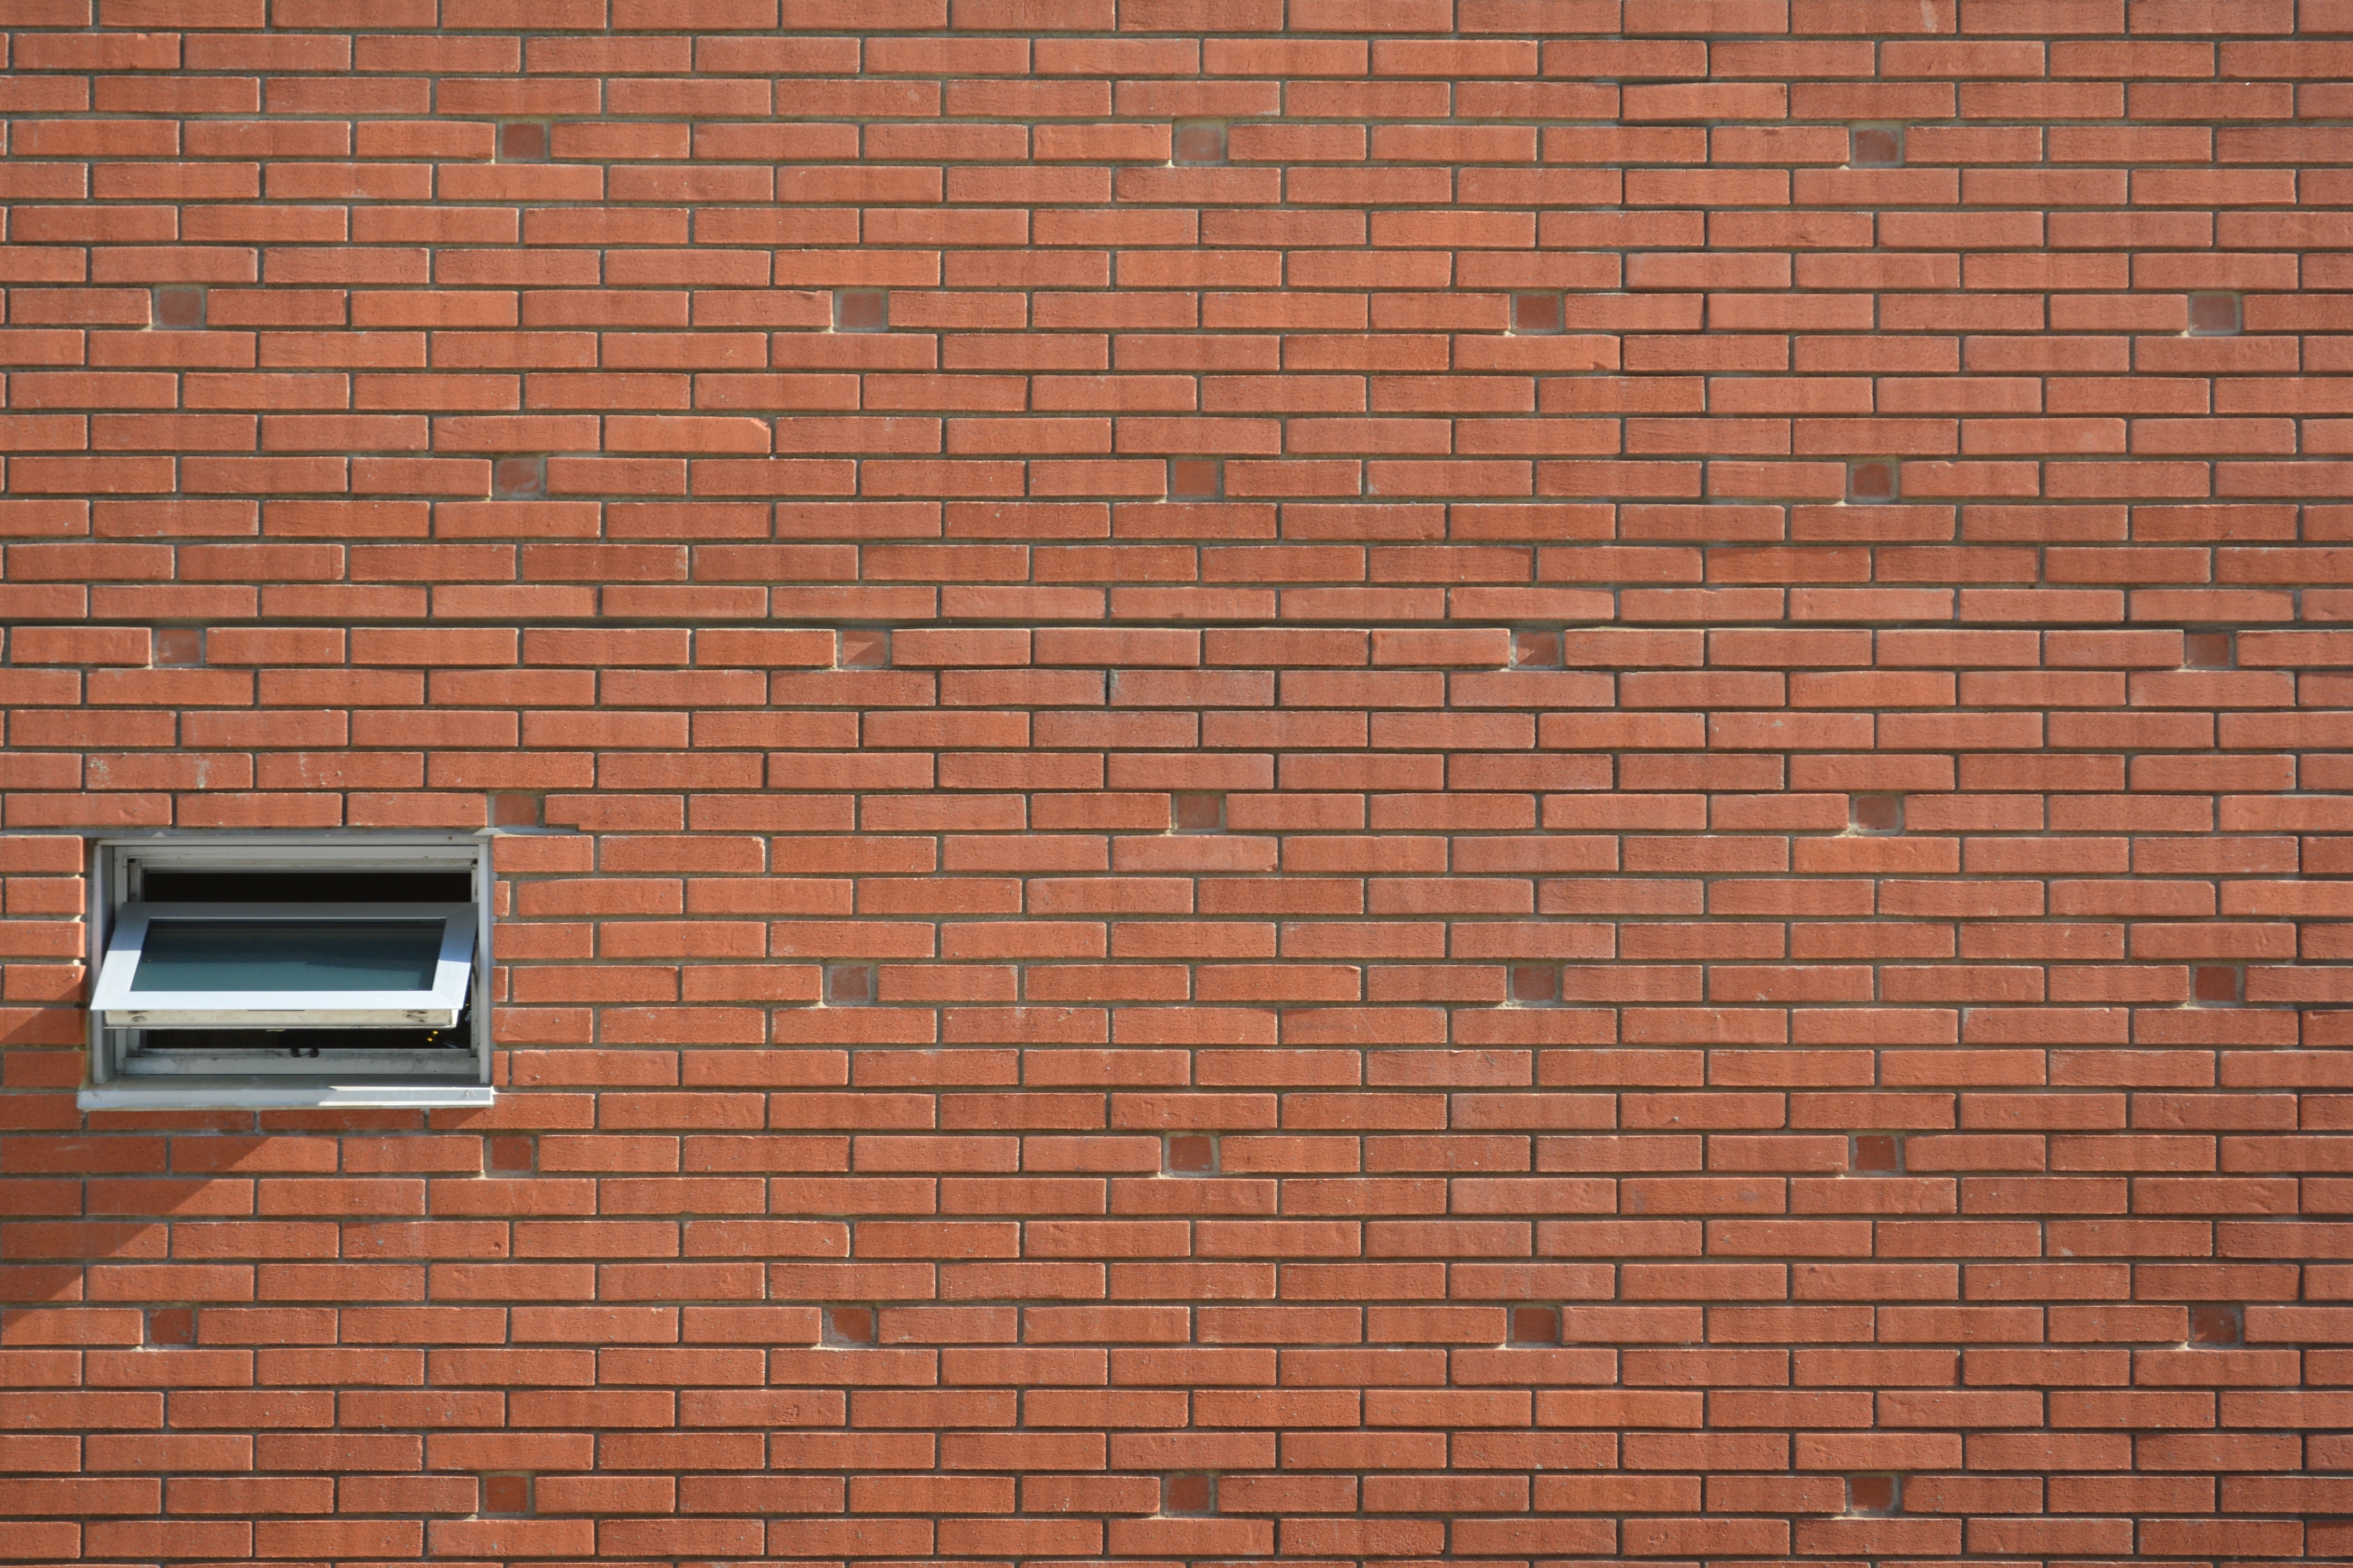
floor, roof, wall, facade, brick, material, brickwork, flooring, road surface, outdoor structure